Chaim Sofer

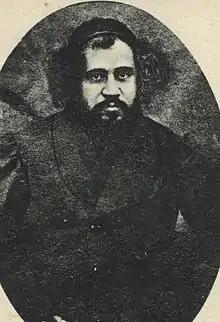
Chaim Sofer

Chaim Sofer (also known as the Machne Chaim, the name of his responsa) (September 29, 1821 – June 28, 1886) was a renowned Hungarian rabbi and "scholarly spokesperson for Orthodox Judaism during his time."